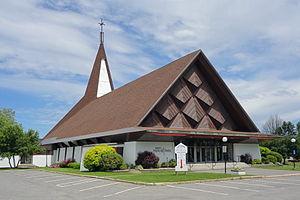
Église Saint François Xavier, dans le secteur Duberger, ville de Québec. Construite en 1969.
Duberger–Les Saules est l'un des 35 quartiers de la ville de Québec, et l'un des cinq qui sont situés dans l'arrondissement des Rivières.
La liste des lieux de culte de la Capitale-Nationale liste l'ensemble des lieux de culte situés dans la région administrative de la Capitale-Nationale au Québec.